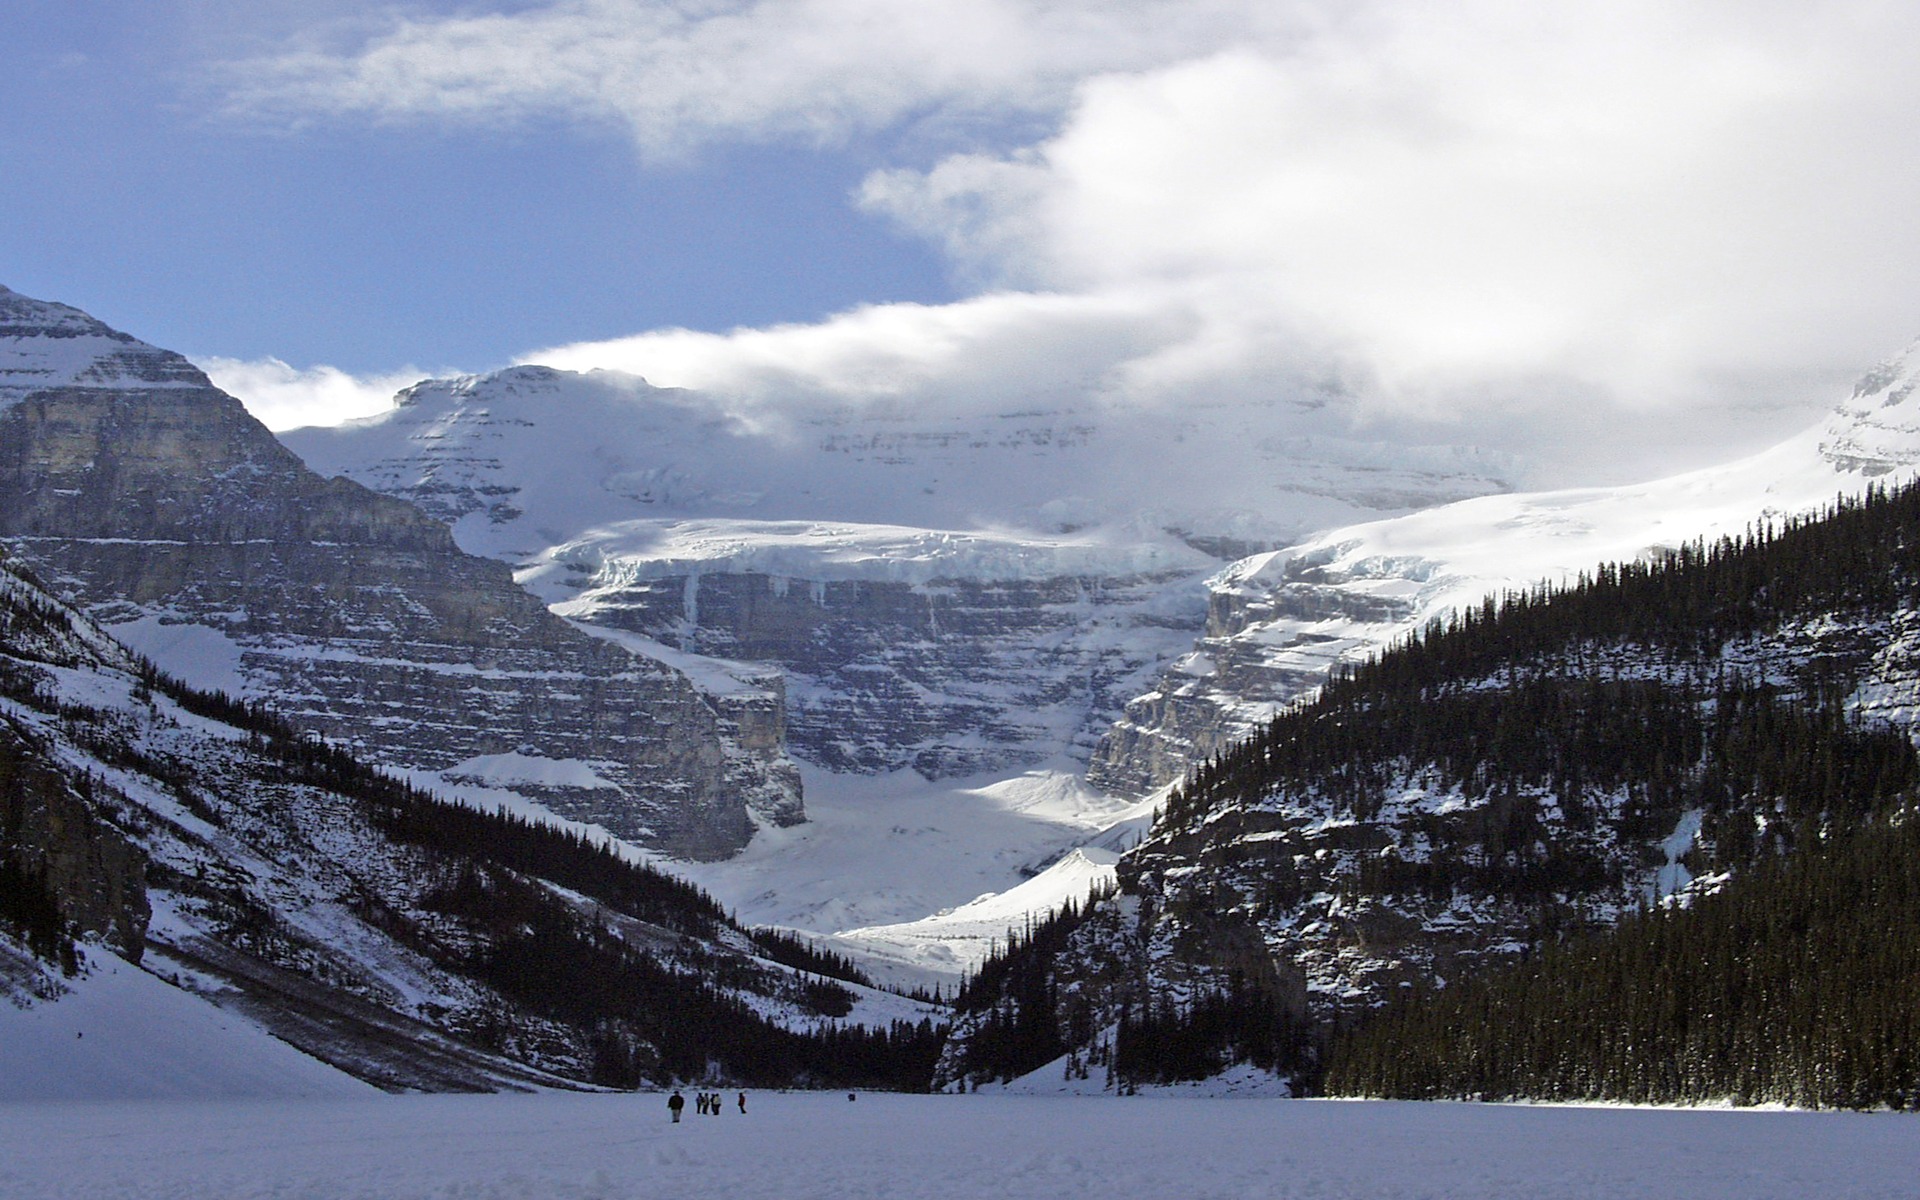
mountain, snow, winter, mountain range, ice, glacier, weather, frozen, lake louise, season, ridge, alps, canada, alberta, piste, landform, mountain pass, geographical feature, mountainous landforms, glacial landform, geological phenomenon, canadien rockys